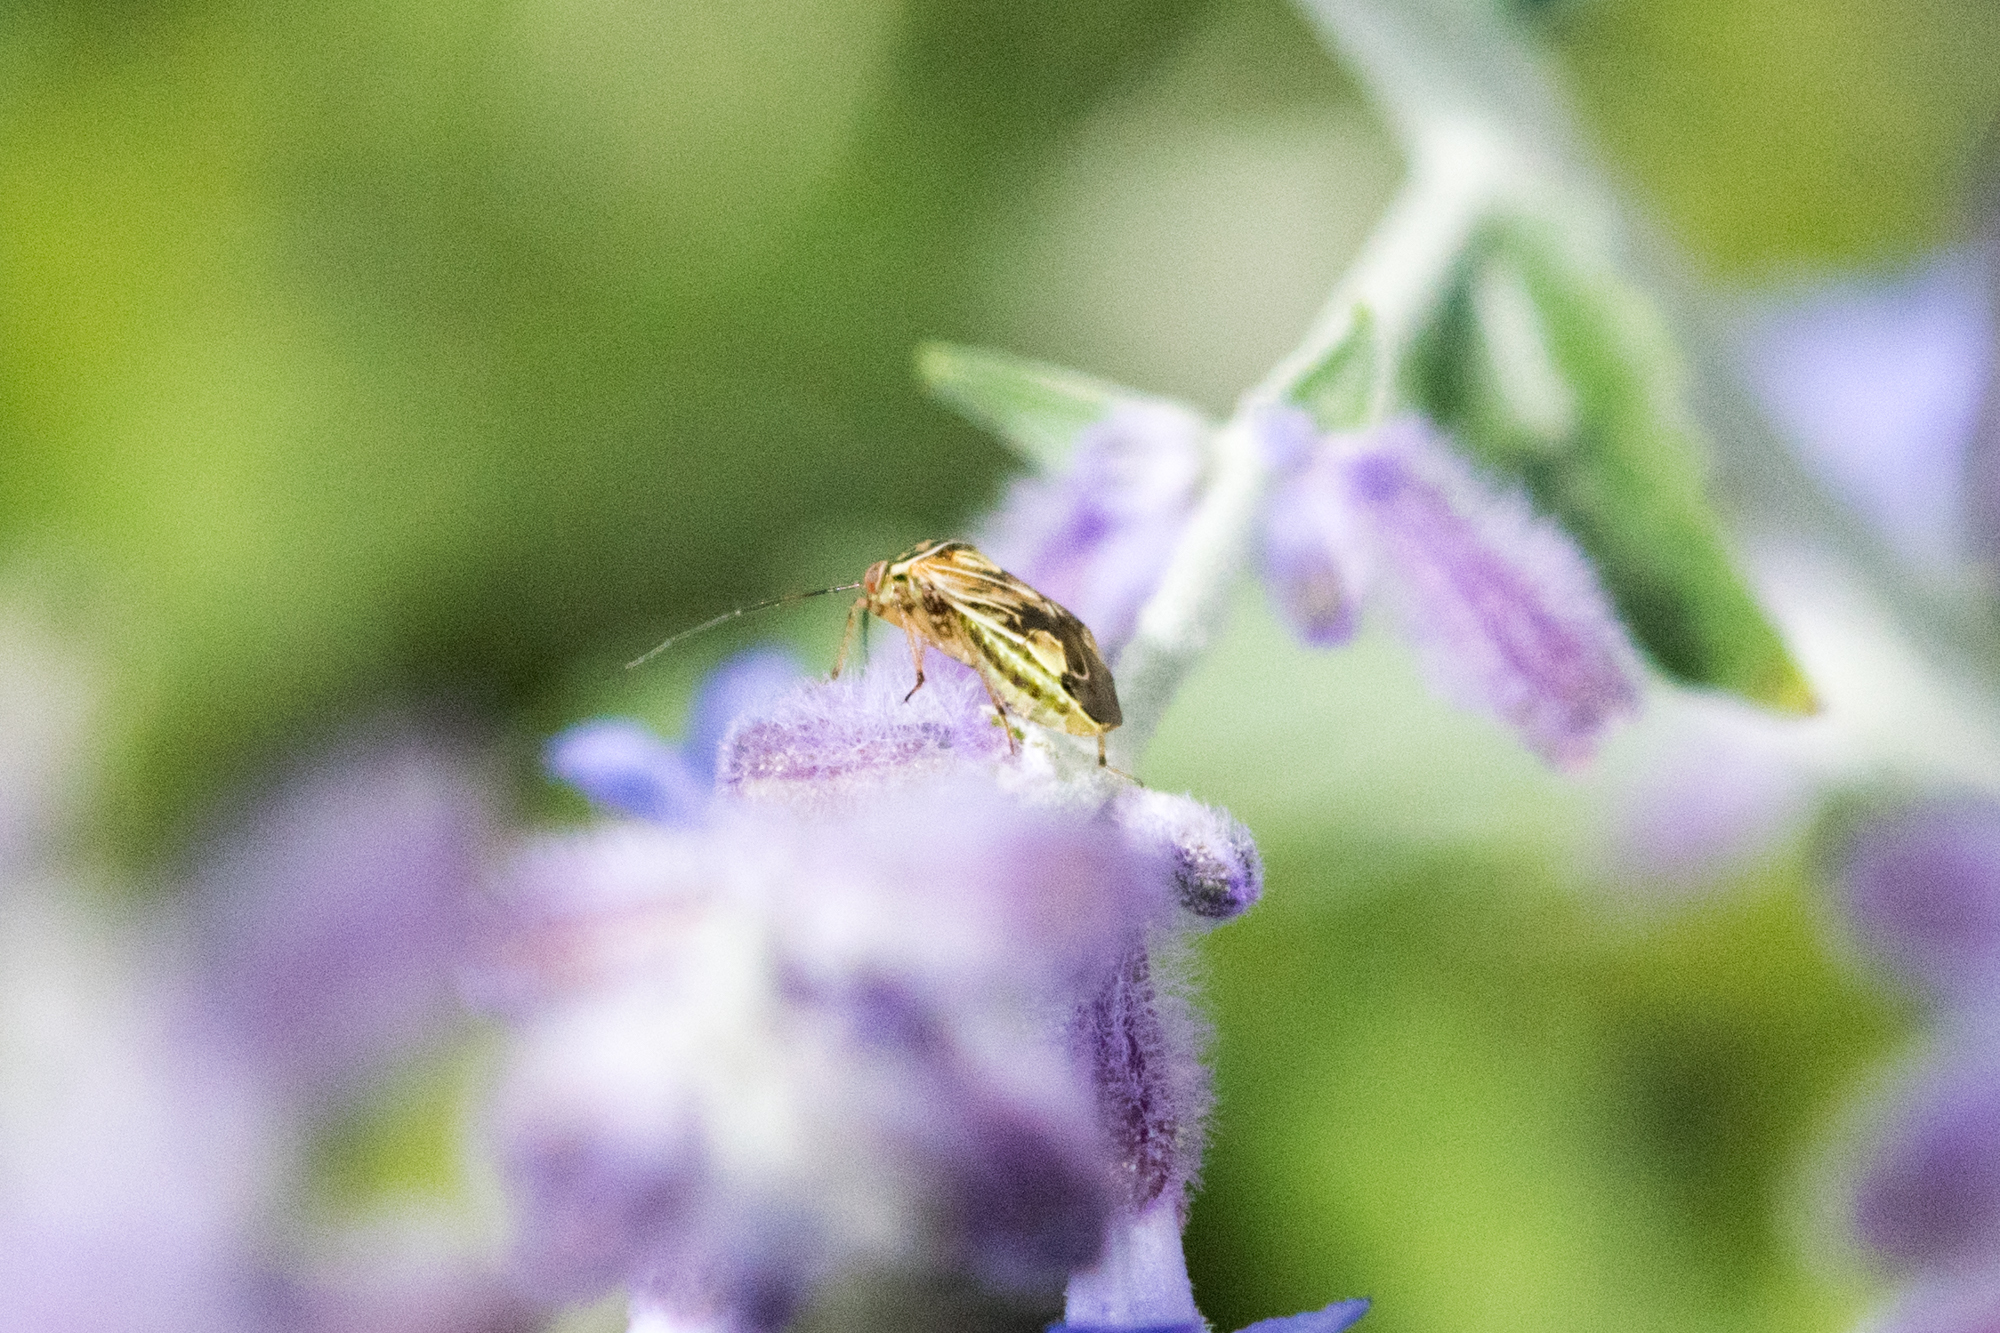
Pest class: lygus_bug